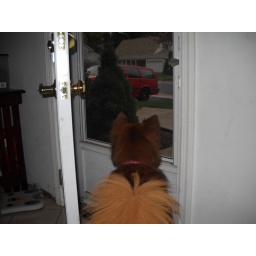
I wanted to get a picture out the front door but my dog got in the way